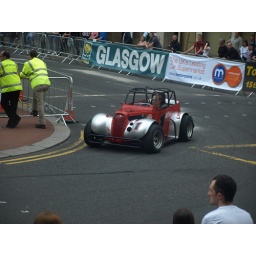
taken from our table in the count house